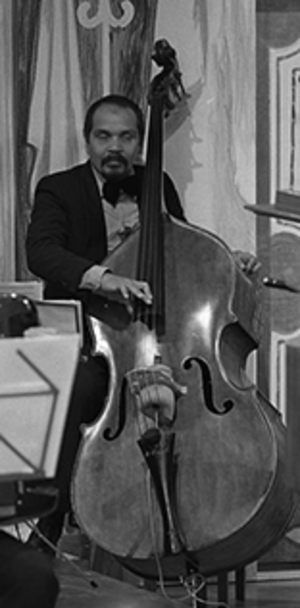
Frank Noya né le 12 novembre 1933 dans le Territoire spécial de Yogyakarta, et mort le 30 octobre 2016 à Hilversum, est un contrebassiste néerlandais.